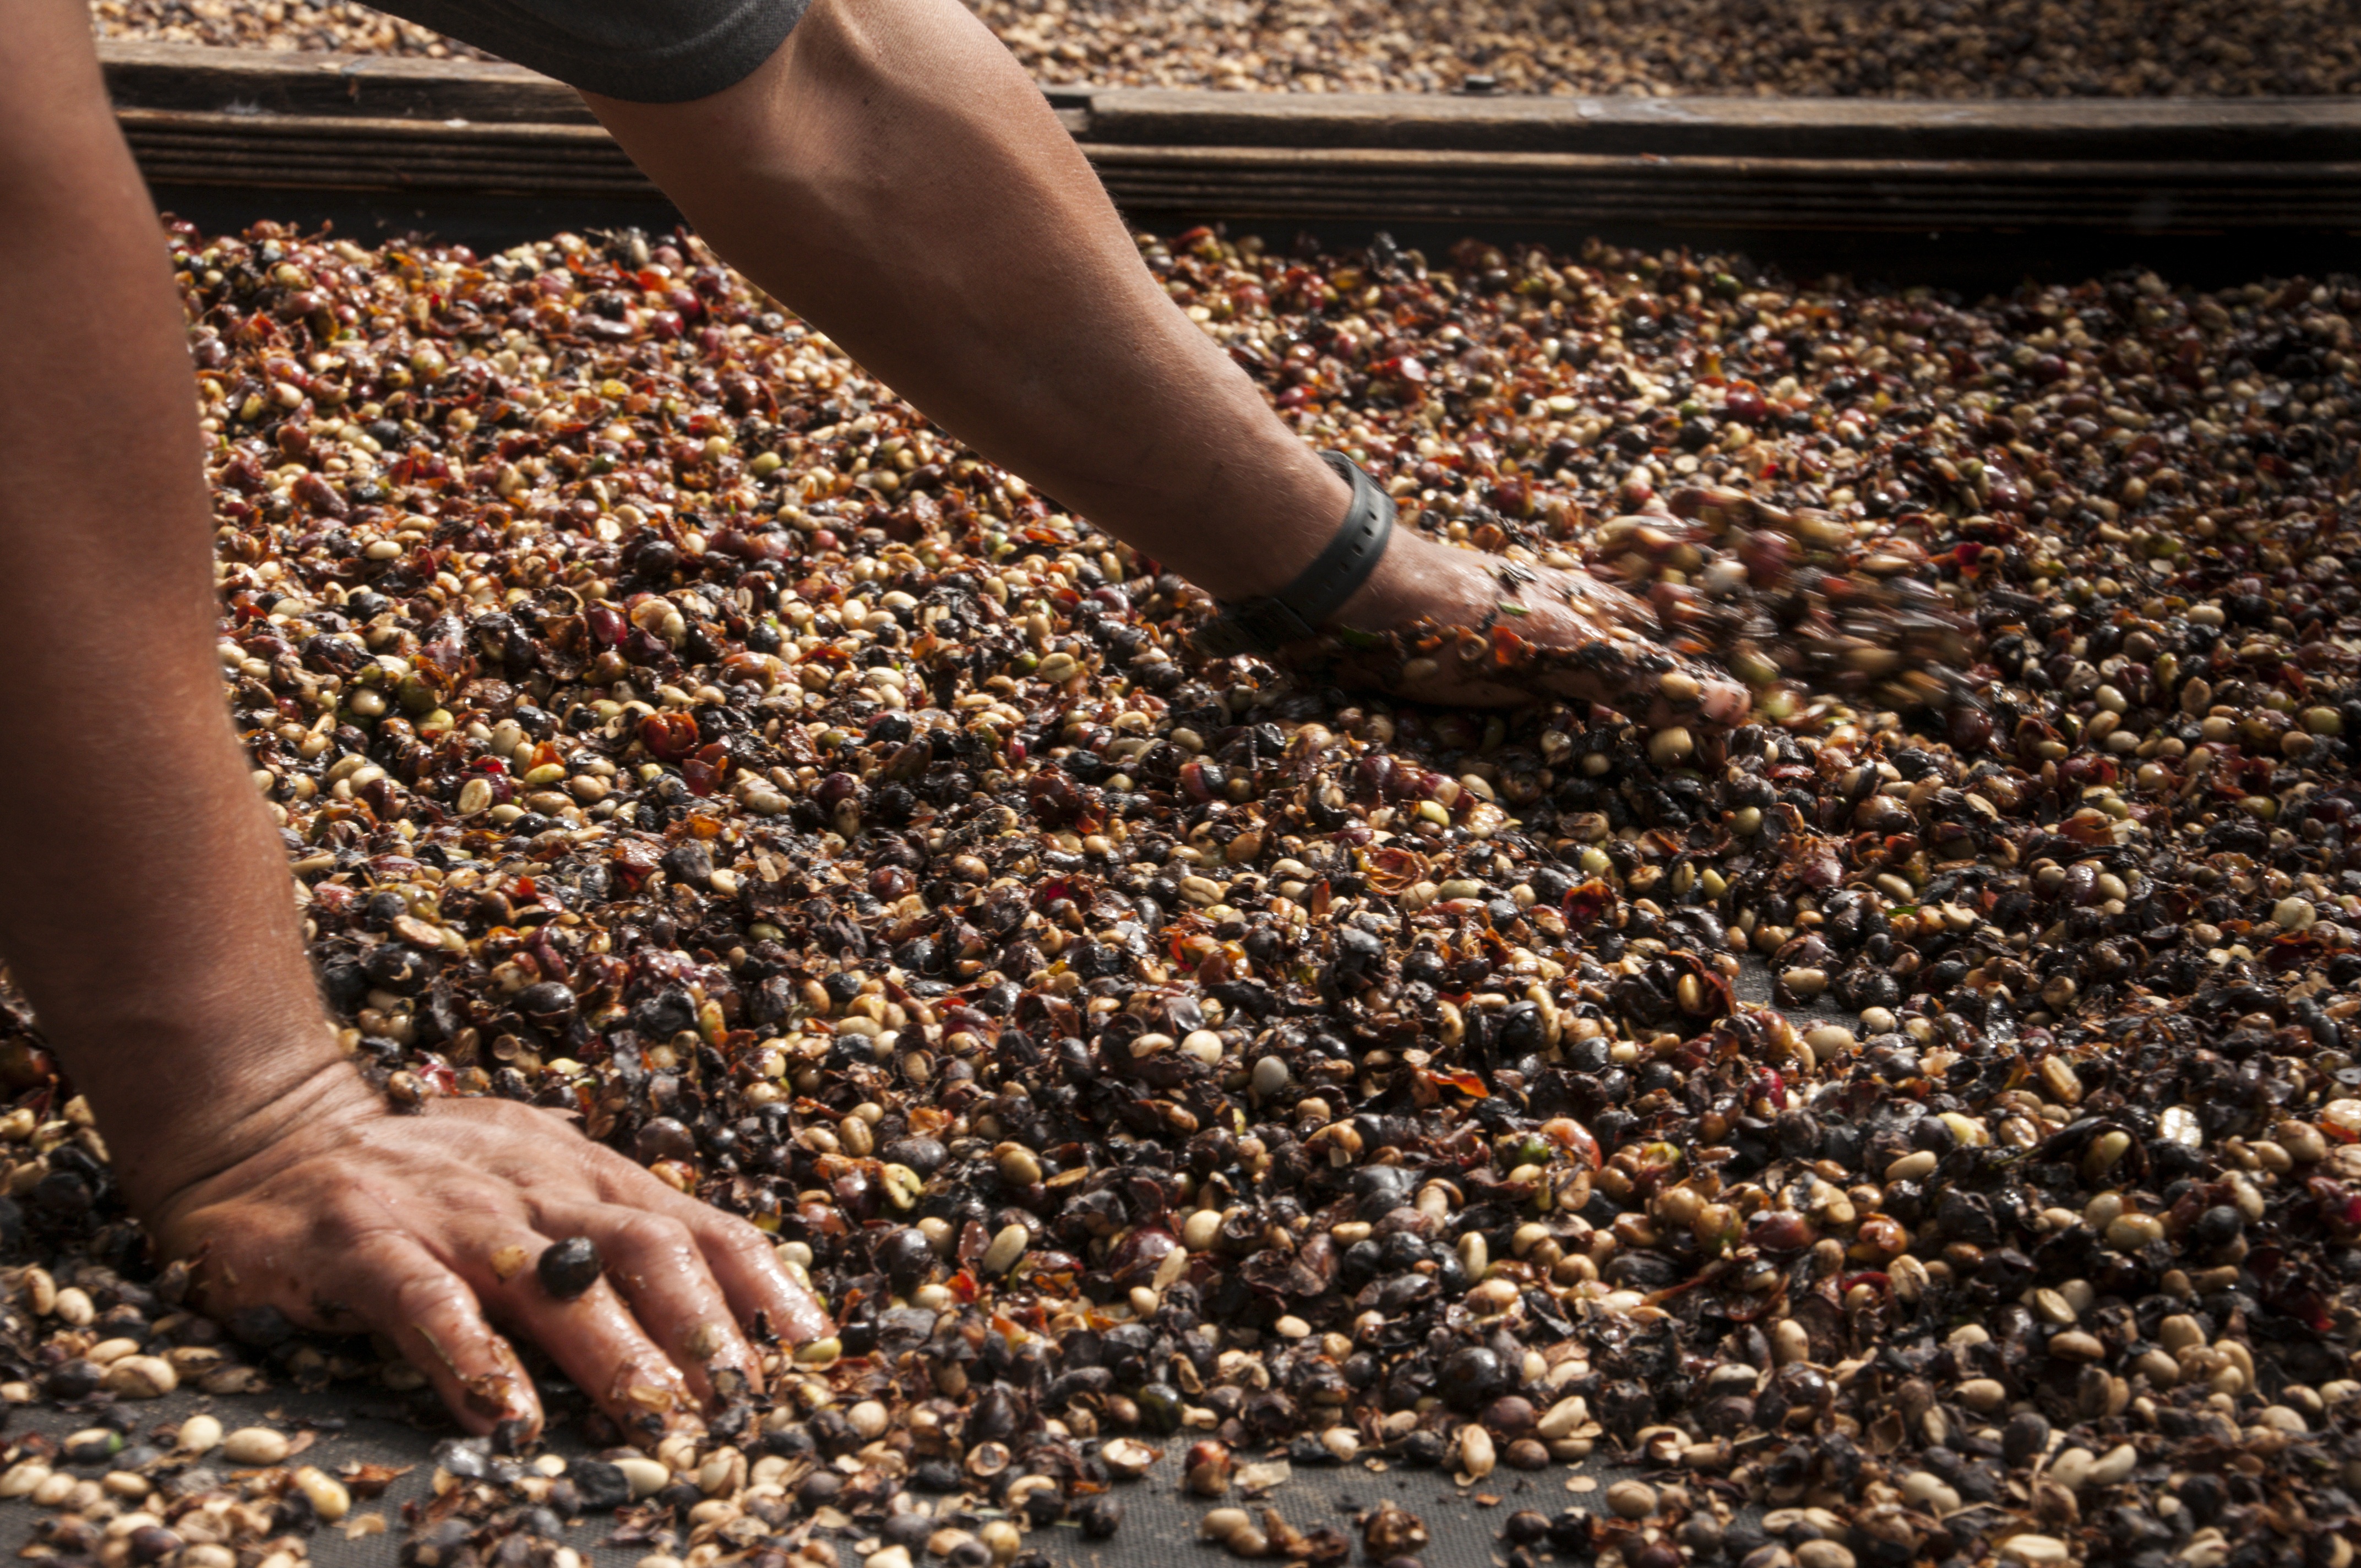
coffee, track, grain, coffee bean, leg, crop, soil, flooring, sense, grass family